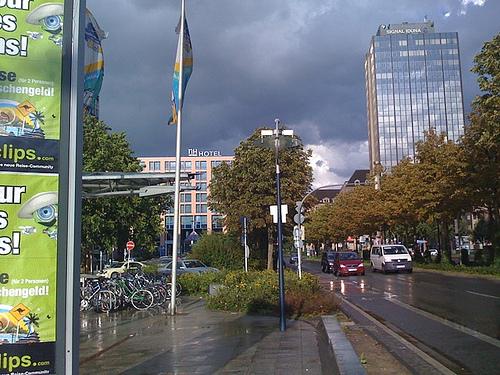
Weather: rain or strom